Julia James

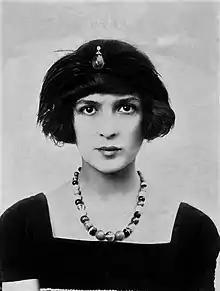
Julia James (1914)

Julia James (1890–1964) was an English actress of the 1900s Edwardian era, the leading lady at the Gaiety Theatre.